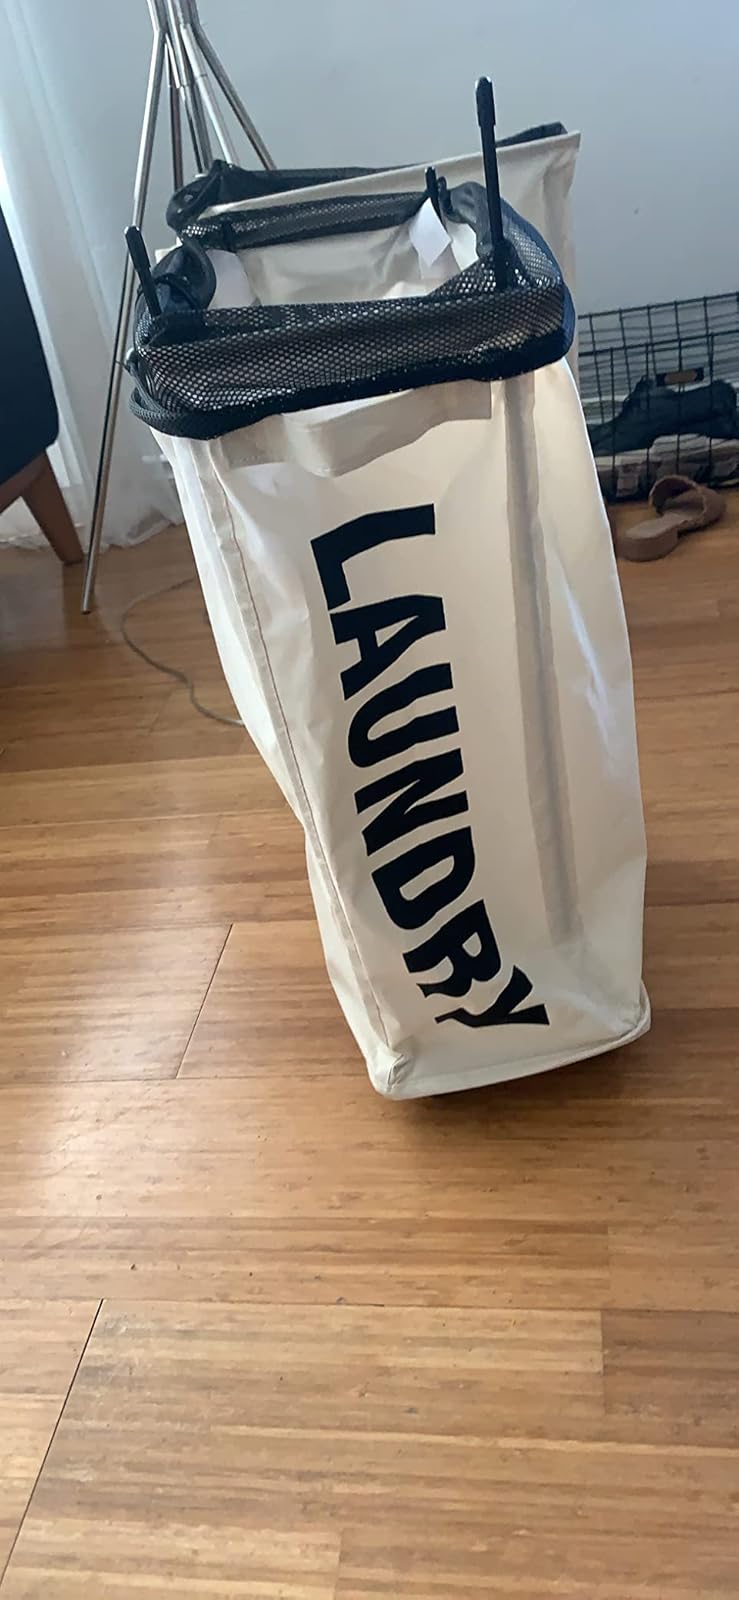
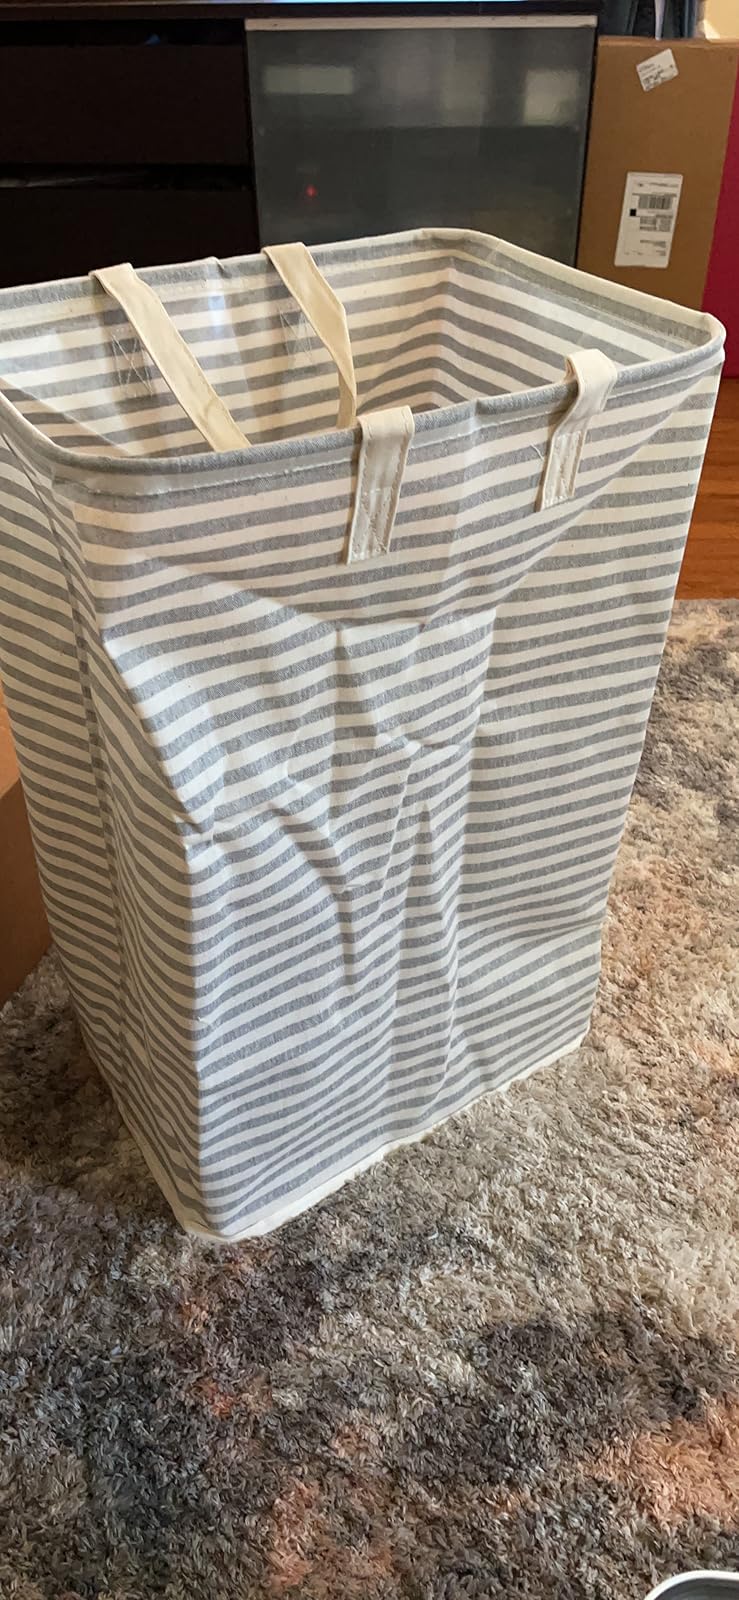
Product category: items_hamper
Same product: no